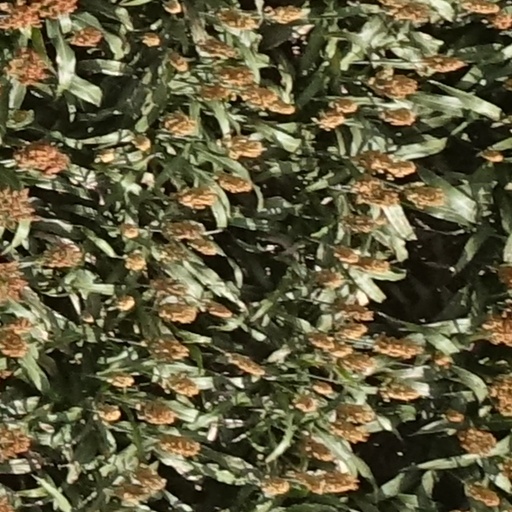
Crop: sorghum